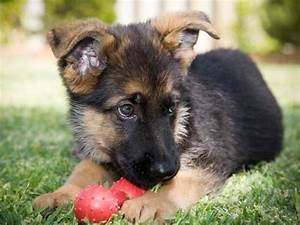
Label: cane